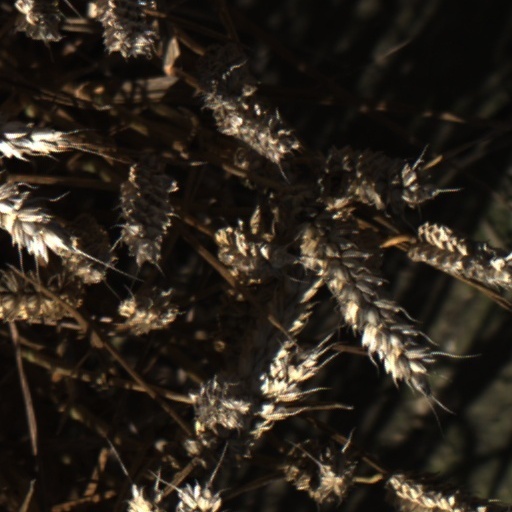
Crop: wheat